Phyllis Lambert

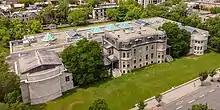
Canadian Centre for Architecture, founded by Phyllis Lambert

Phyllis Barbara Lambert (née Bronfman; born January 24, 1927) is a Canadian architect, philanthropist, and member of the Bronfman family.